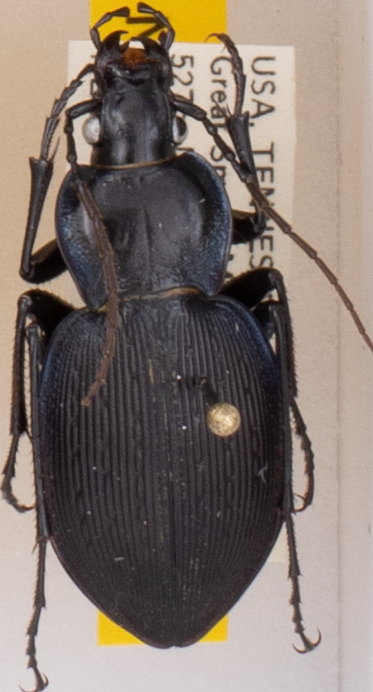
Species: Carabus goryi
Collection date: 2021-05-11
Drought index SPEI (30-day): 0.44
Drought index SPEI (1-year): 0.71
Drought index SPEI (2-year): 2.09